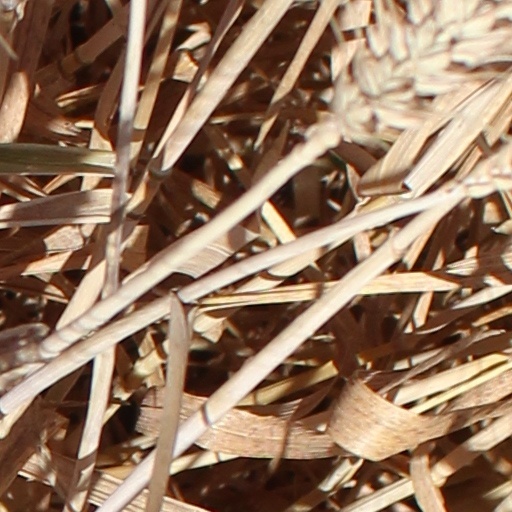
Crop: wheat